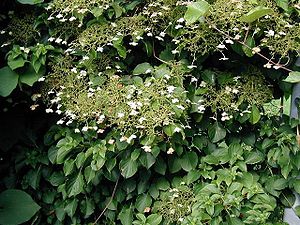
Klatrehortensia
Klatrehortensia, også skrevet Klatre-Hortensia, er en stor, løvfældende busk med en klatrende vækstform. grenene er svære og krogede. Som fritstående kan busken udmærket bære sine egne grene. Klatrehortensia danner et tæt bladdække, smykket af hvide blomster.